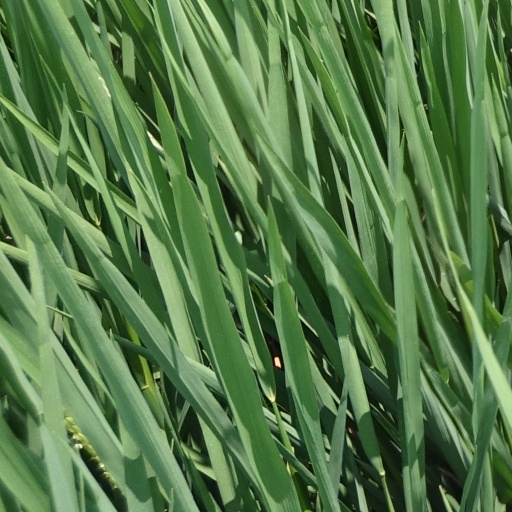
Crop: rice